Evansville, Indiana

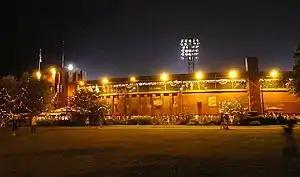
Bosse Field

The Graham brothers, Ray, Robert, and Joseph, got their start with a successful glass factory in Evansville. After they sold it in 1907, the glass factory became Libbey-Owens-Ford. In 1916, seeing the need for a dependable truck, the Graham brothers entered the truck chassis business. Evansville was home to Graham Brothers Trucks from then until 1929. The dependability of Graham trucks was due in part to their use of Torbensen internal gear drive rear axles.